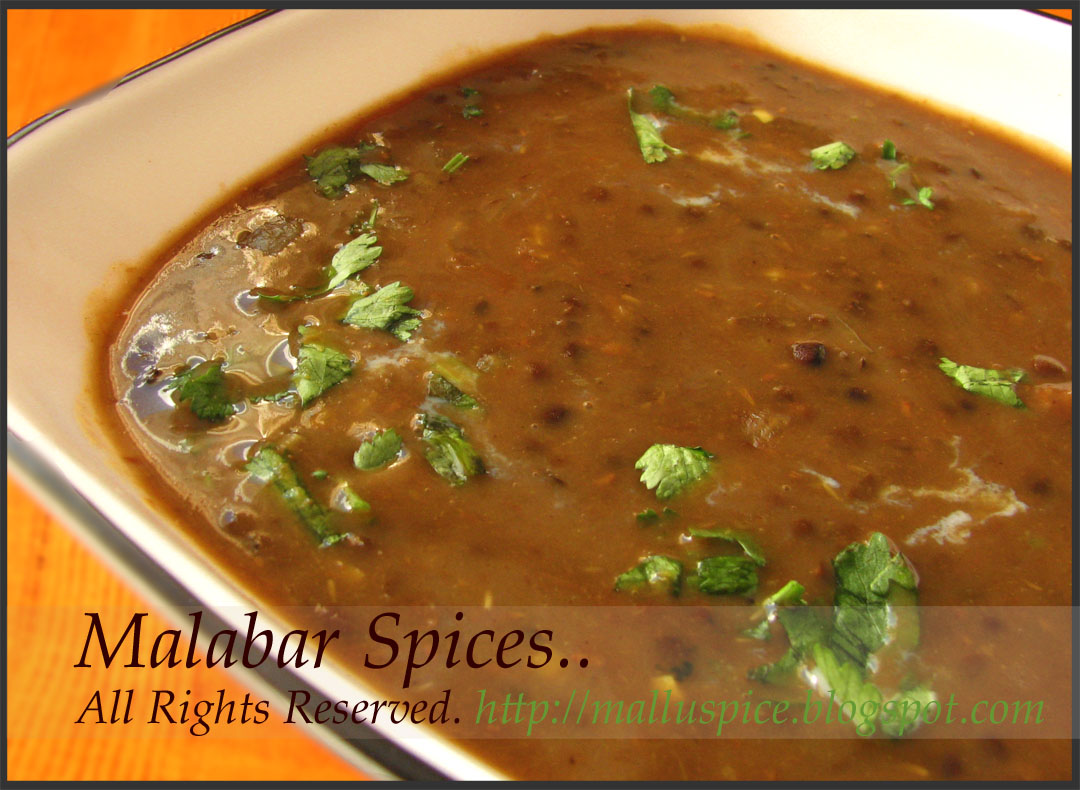
Dish: dal_makhani